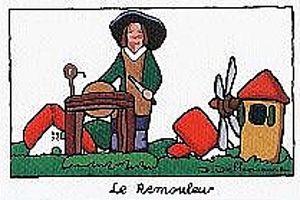
Le remouleur
Le rémouleur est la personne qui pratique, à titre professionnel, l'affûtage des ustensiles coupants et tranchants du ménage, des jardiniers, voire agriculteurs, ou encore des commerçants tels que les bouchers, sur une petite meule ambulante.